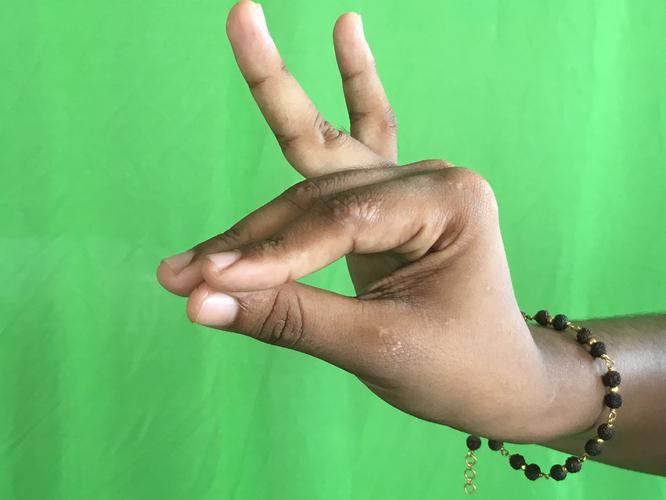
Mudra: Katakamukha_1
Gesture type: single_hand